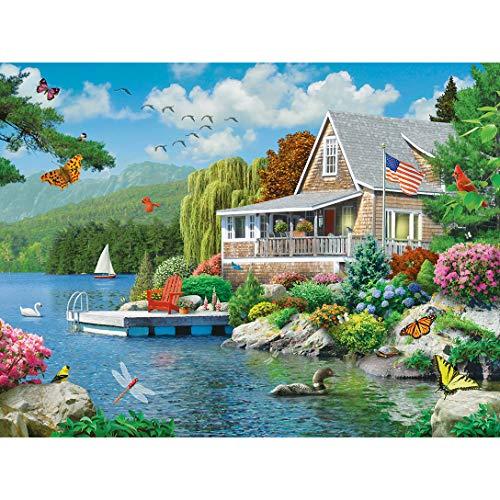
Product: MasterPieces Memory Lane Lakeside Memories Cabin Lake Large EZ Grip Jigsaw Puzzle by Alan Giana, 300-Piece
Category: Toys & Games | Puzzles | Jigsaw Puzzles
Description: Read about artist Alan Giana and collect all his puzzles.
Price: $13.00
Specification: ProductDimensions:2x8x8inches|ItemWeight:15.8ounces|ShippingWeight:1.05pounds(Viewshippingratesandpolicies)|ASIN:B07CPRBCXV|Itemmodelnumber:31806|Manufacturerrecommendedage:9yearsandup